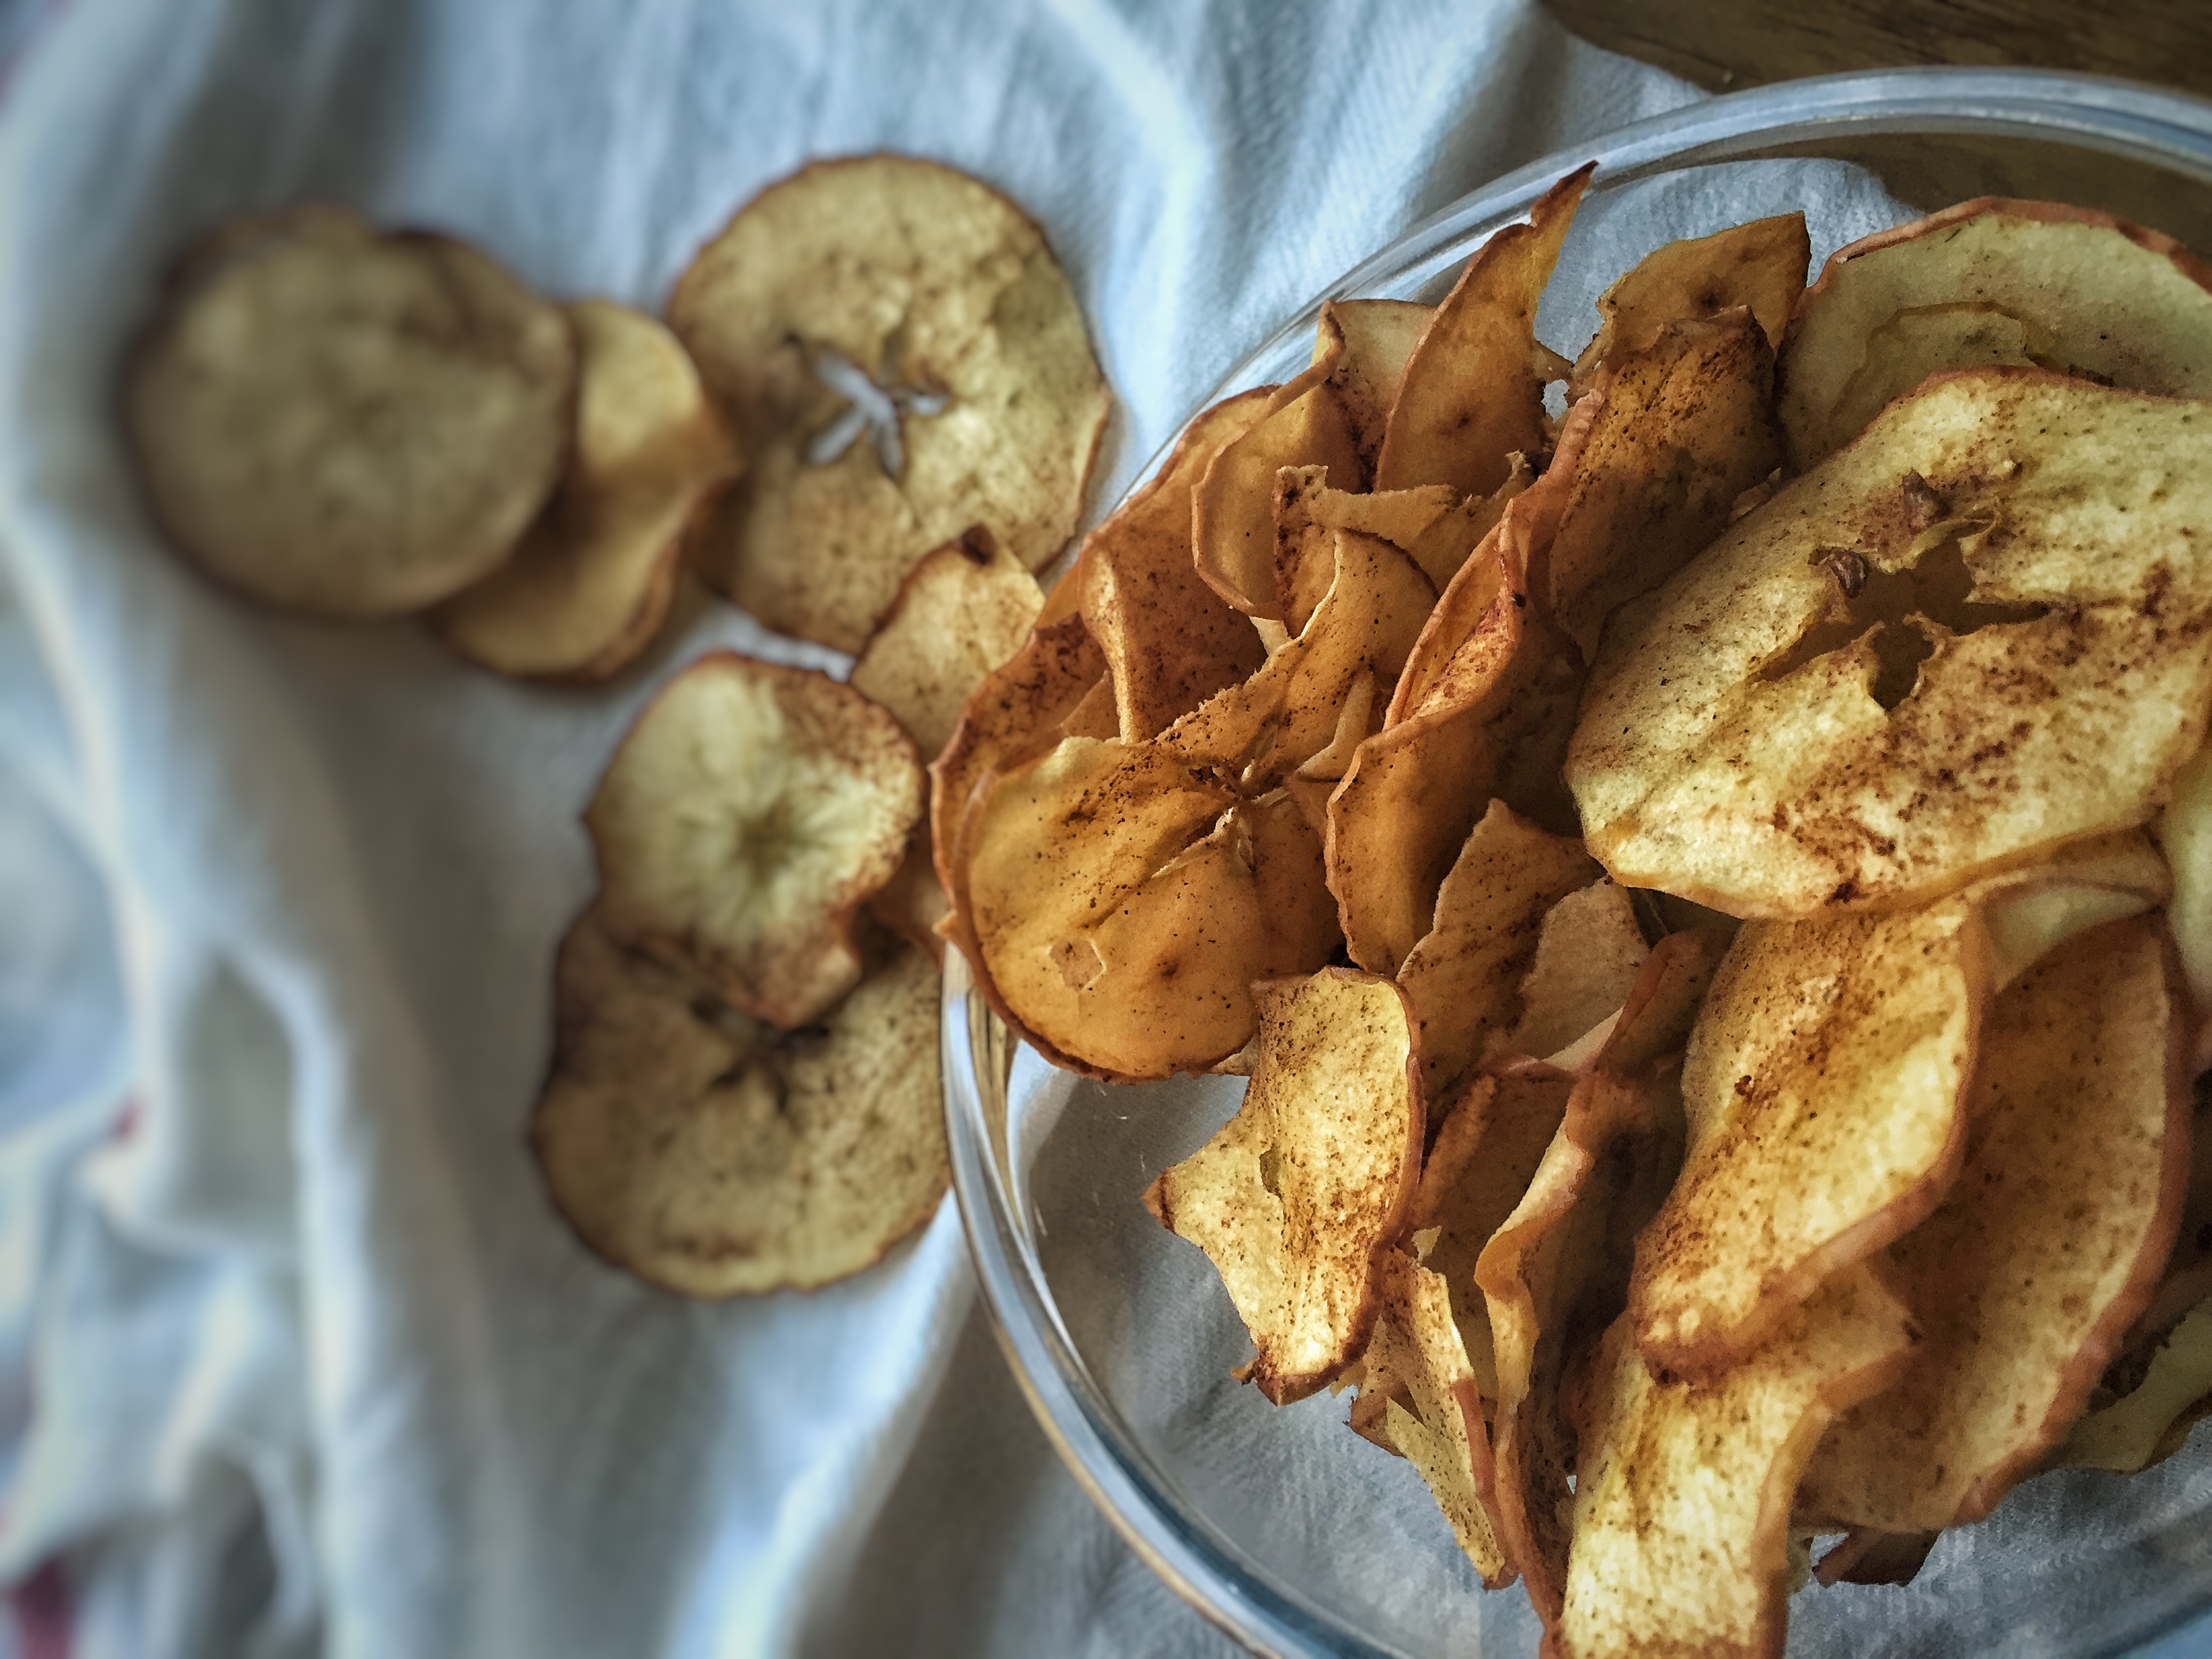
apple, dish, meal, food, produce, breakfast, baking, cookie, dessert, cuisine, cinnamon, chips, baked goods, junk food, snack food, cookies and crackers, fried food